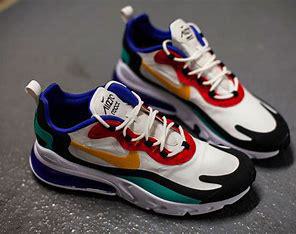
Brand: Nike
Model: Air Max 270 React